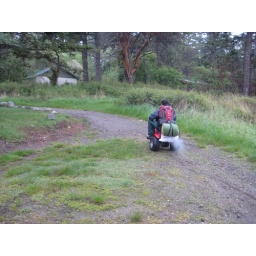
Takes off to property then I'm going to pick them up at the beach in my boat